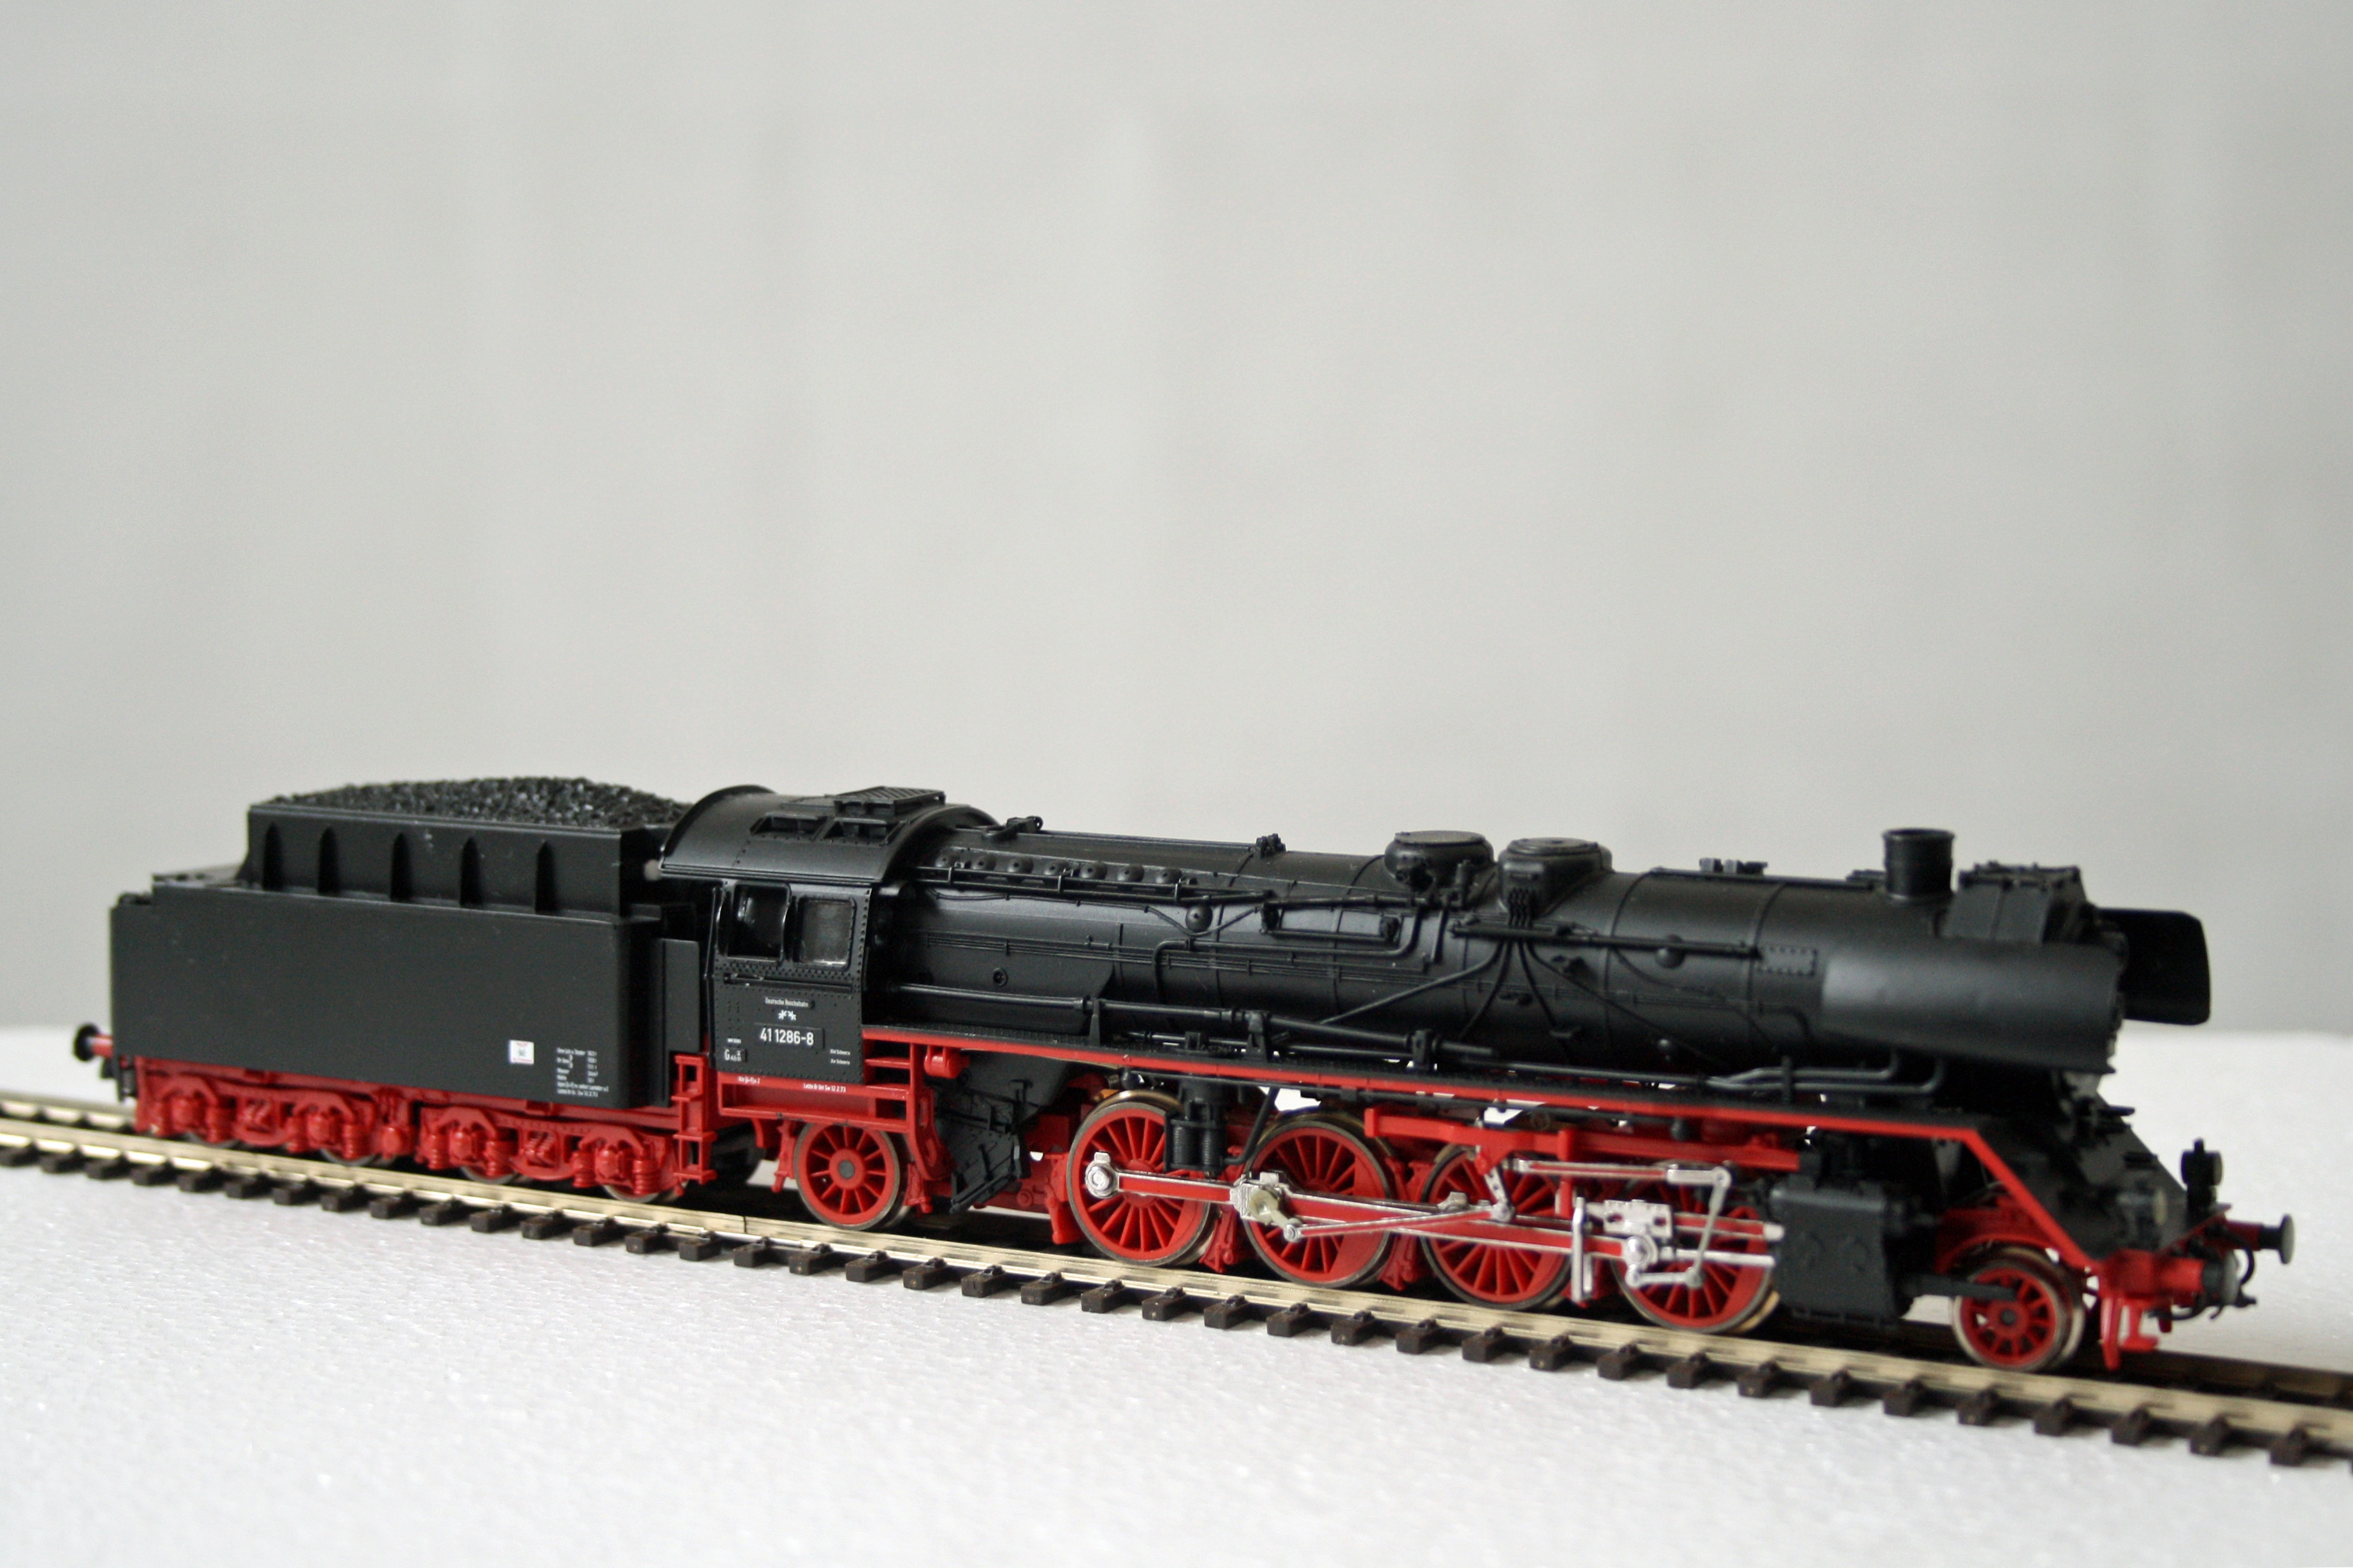
railway, train, transport, vehicle, locomotive, toys, 1950s, steam locomotive, model railway, land vehicle, piko, model train, h0, scale model, rolling stock, railroad car, passenger car, scale h0